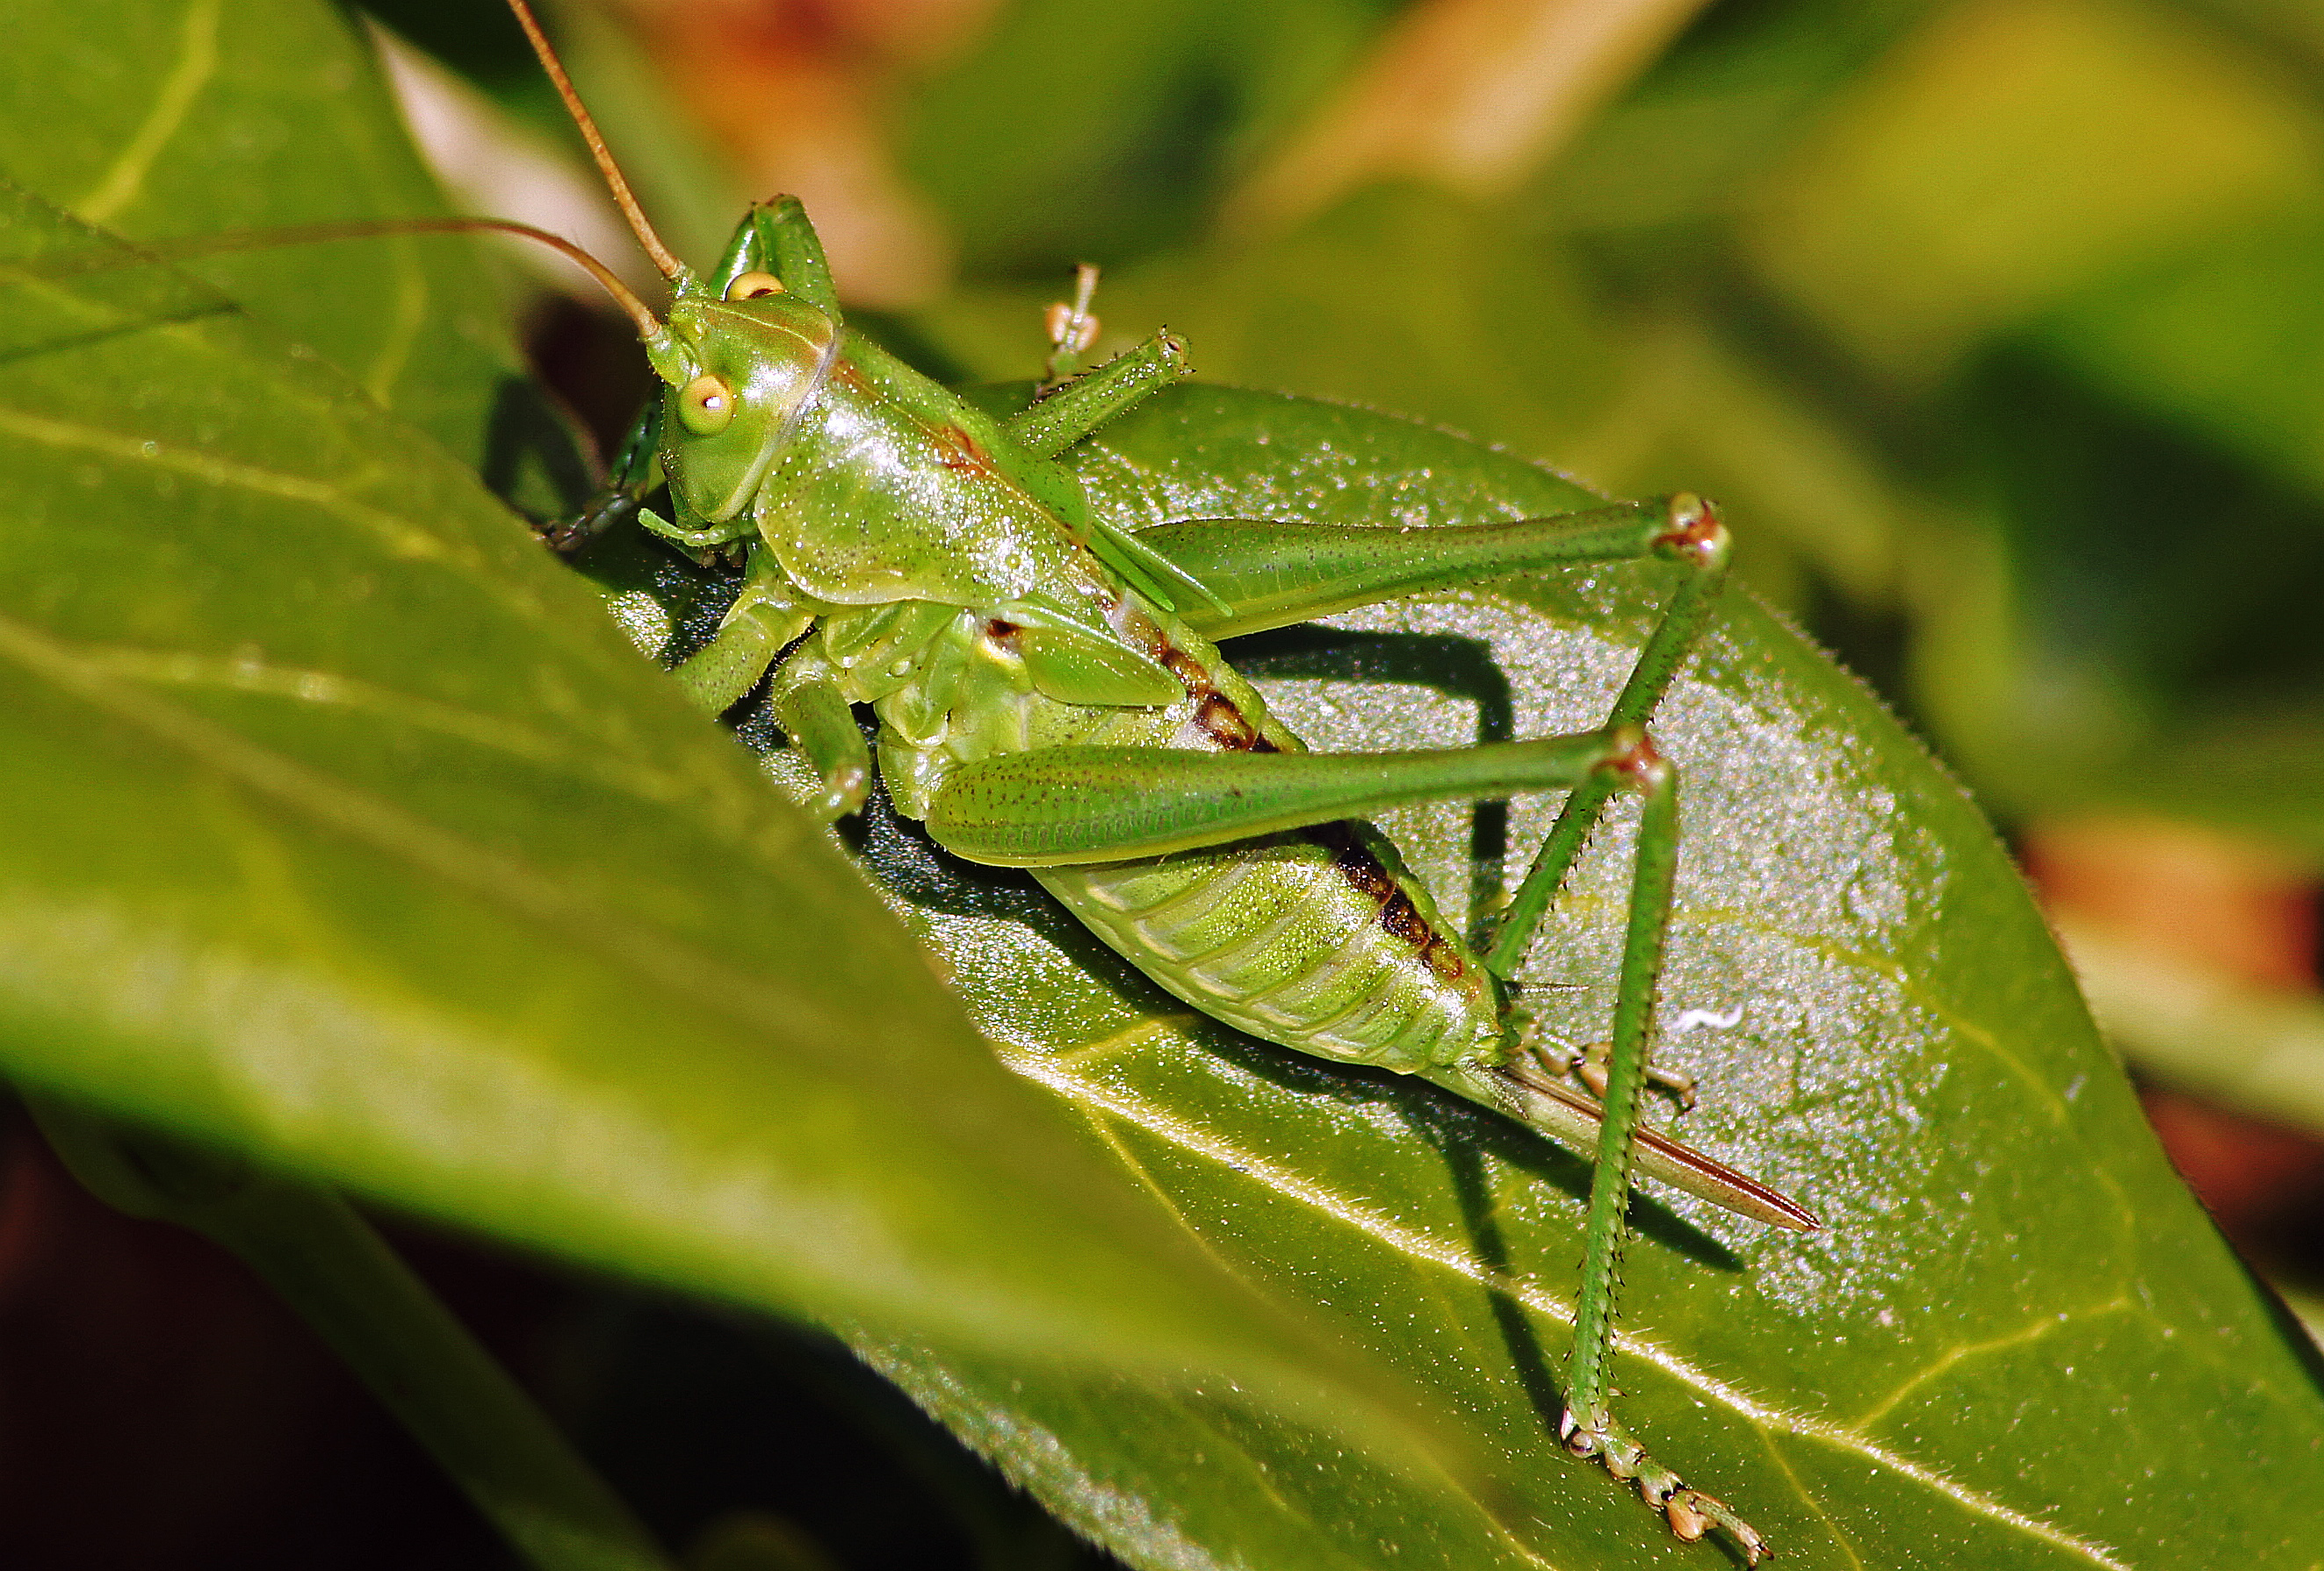
leaf, green, insect, macro, fauna, invertebrate, close up, animals, grasshopper, ggl1, animales, sonya55, macro photography, arthropod, plant stem, cricket like insect